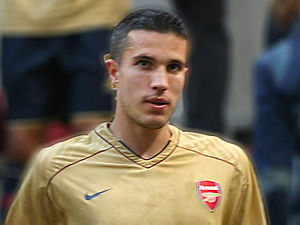
Premier League Player of the Month / Vindere
Player of the Month er en fodboldpris, der gives som anerkendelse til "den bedste spiller" i Premier League hver måned i sæsonen. Modtageren vælges af et panel, der er sammensat af ligaens sponsor og annonceres sammen med Manager of the Month prisen den første eller anden fredag i den efterfølgende måned.